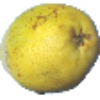
Label: Pear Monster 1